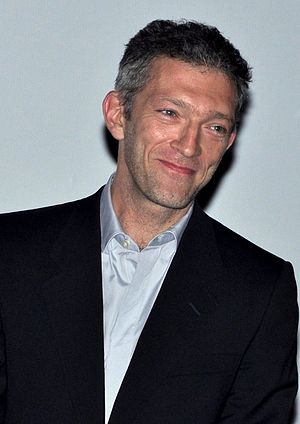
Vincent Cassel
Cassel i 2011
Vincent Cassel er en fransk filmskuespiller, både kendt for medvirken i franske film og i engelsksprogede, bl.a. Elizabeth, Jeanne d'Arc og Eastern Promises. Han har fire gange været nomineret til en César og vandt fjerde gang for sin portrætering af den franske kriminelle Jacques Mesrine i L'Instinct de mort og L'Ennemi public n° 1.